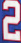
Number: 2